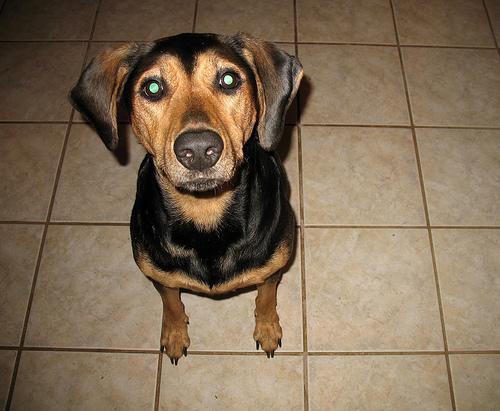
black-and-tan_coonhound